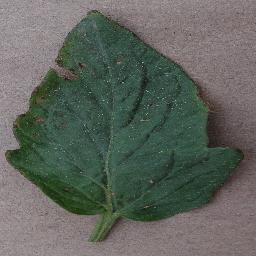
Label: Tomato___Bacterial_spot